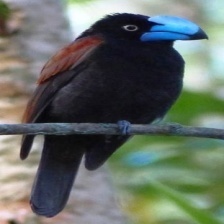
Species: HELMET VANGA
Scientific name: EURYCEROS PREVOSTII